Ski jumping at the 2020 Winter Youth Olympics – Boys' individual normal hill

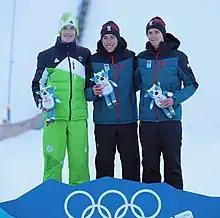

The boys' ski jumping event at the 2020 Winter Youth Olympics was held on 19 January at the Les Tuffes Nordic Centre.